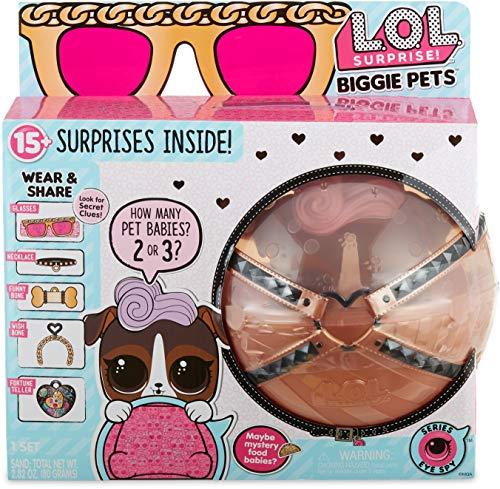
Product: L.O.L. Surprise! Biggie Pet- D.J. K9
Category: Toys & Games | Dolls & Accessories
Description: Surprise Biggie Pets- D.J.
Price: $34.95
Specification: ProductDimensions:13x8x12inches|ItemWeight:2.05pounds|ShippingWeight:2.05pounds(Viewshippingratesandpolicies)|DomesticShipping:ItemcanbeshippedwithinU.S.|InternationalShipping:ThisitemcanbeshippedtoselectcountriesoutsideoftheU.S.LearnMore|ASIN:B07BHQDWHR|Itemmodelnumber:552277|Manufacturerrecommendedage:5yearsandup